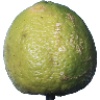
Label: limes